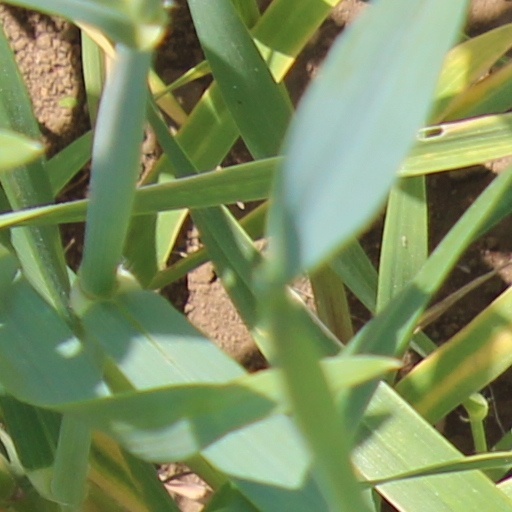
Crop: wheat